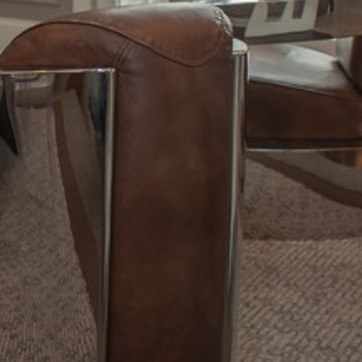
Material: leather